Honeymoon in Vegas

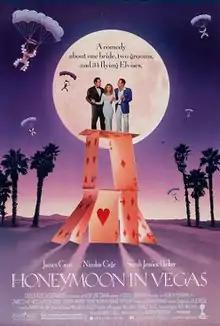
Theatrical release poster

Honeymoon in Vegas is a 1992 American romantic comedy film written and directed by Andrew Bergman and starring James Caan, Nicolas Cage and Sarah Jessica Parker.